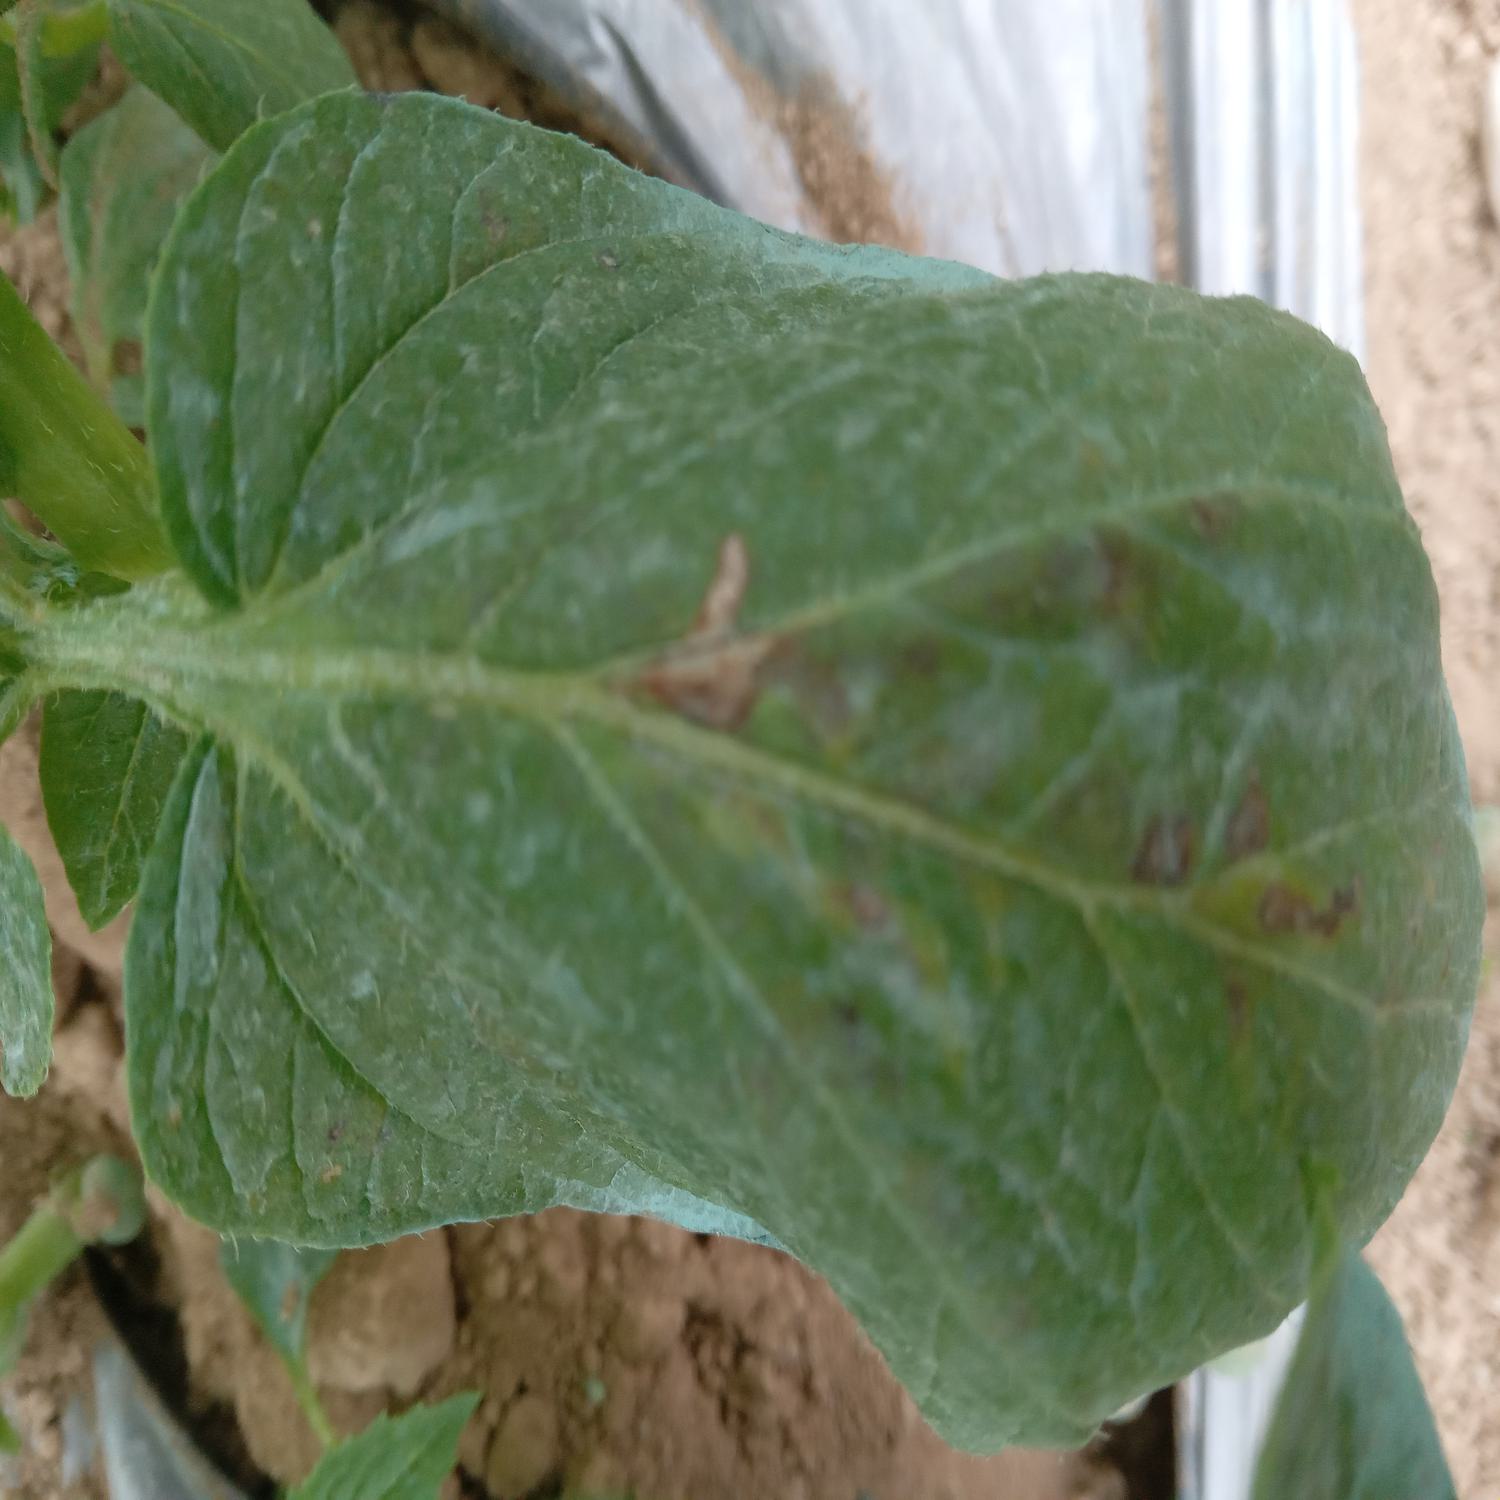
Label: Pest